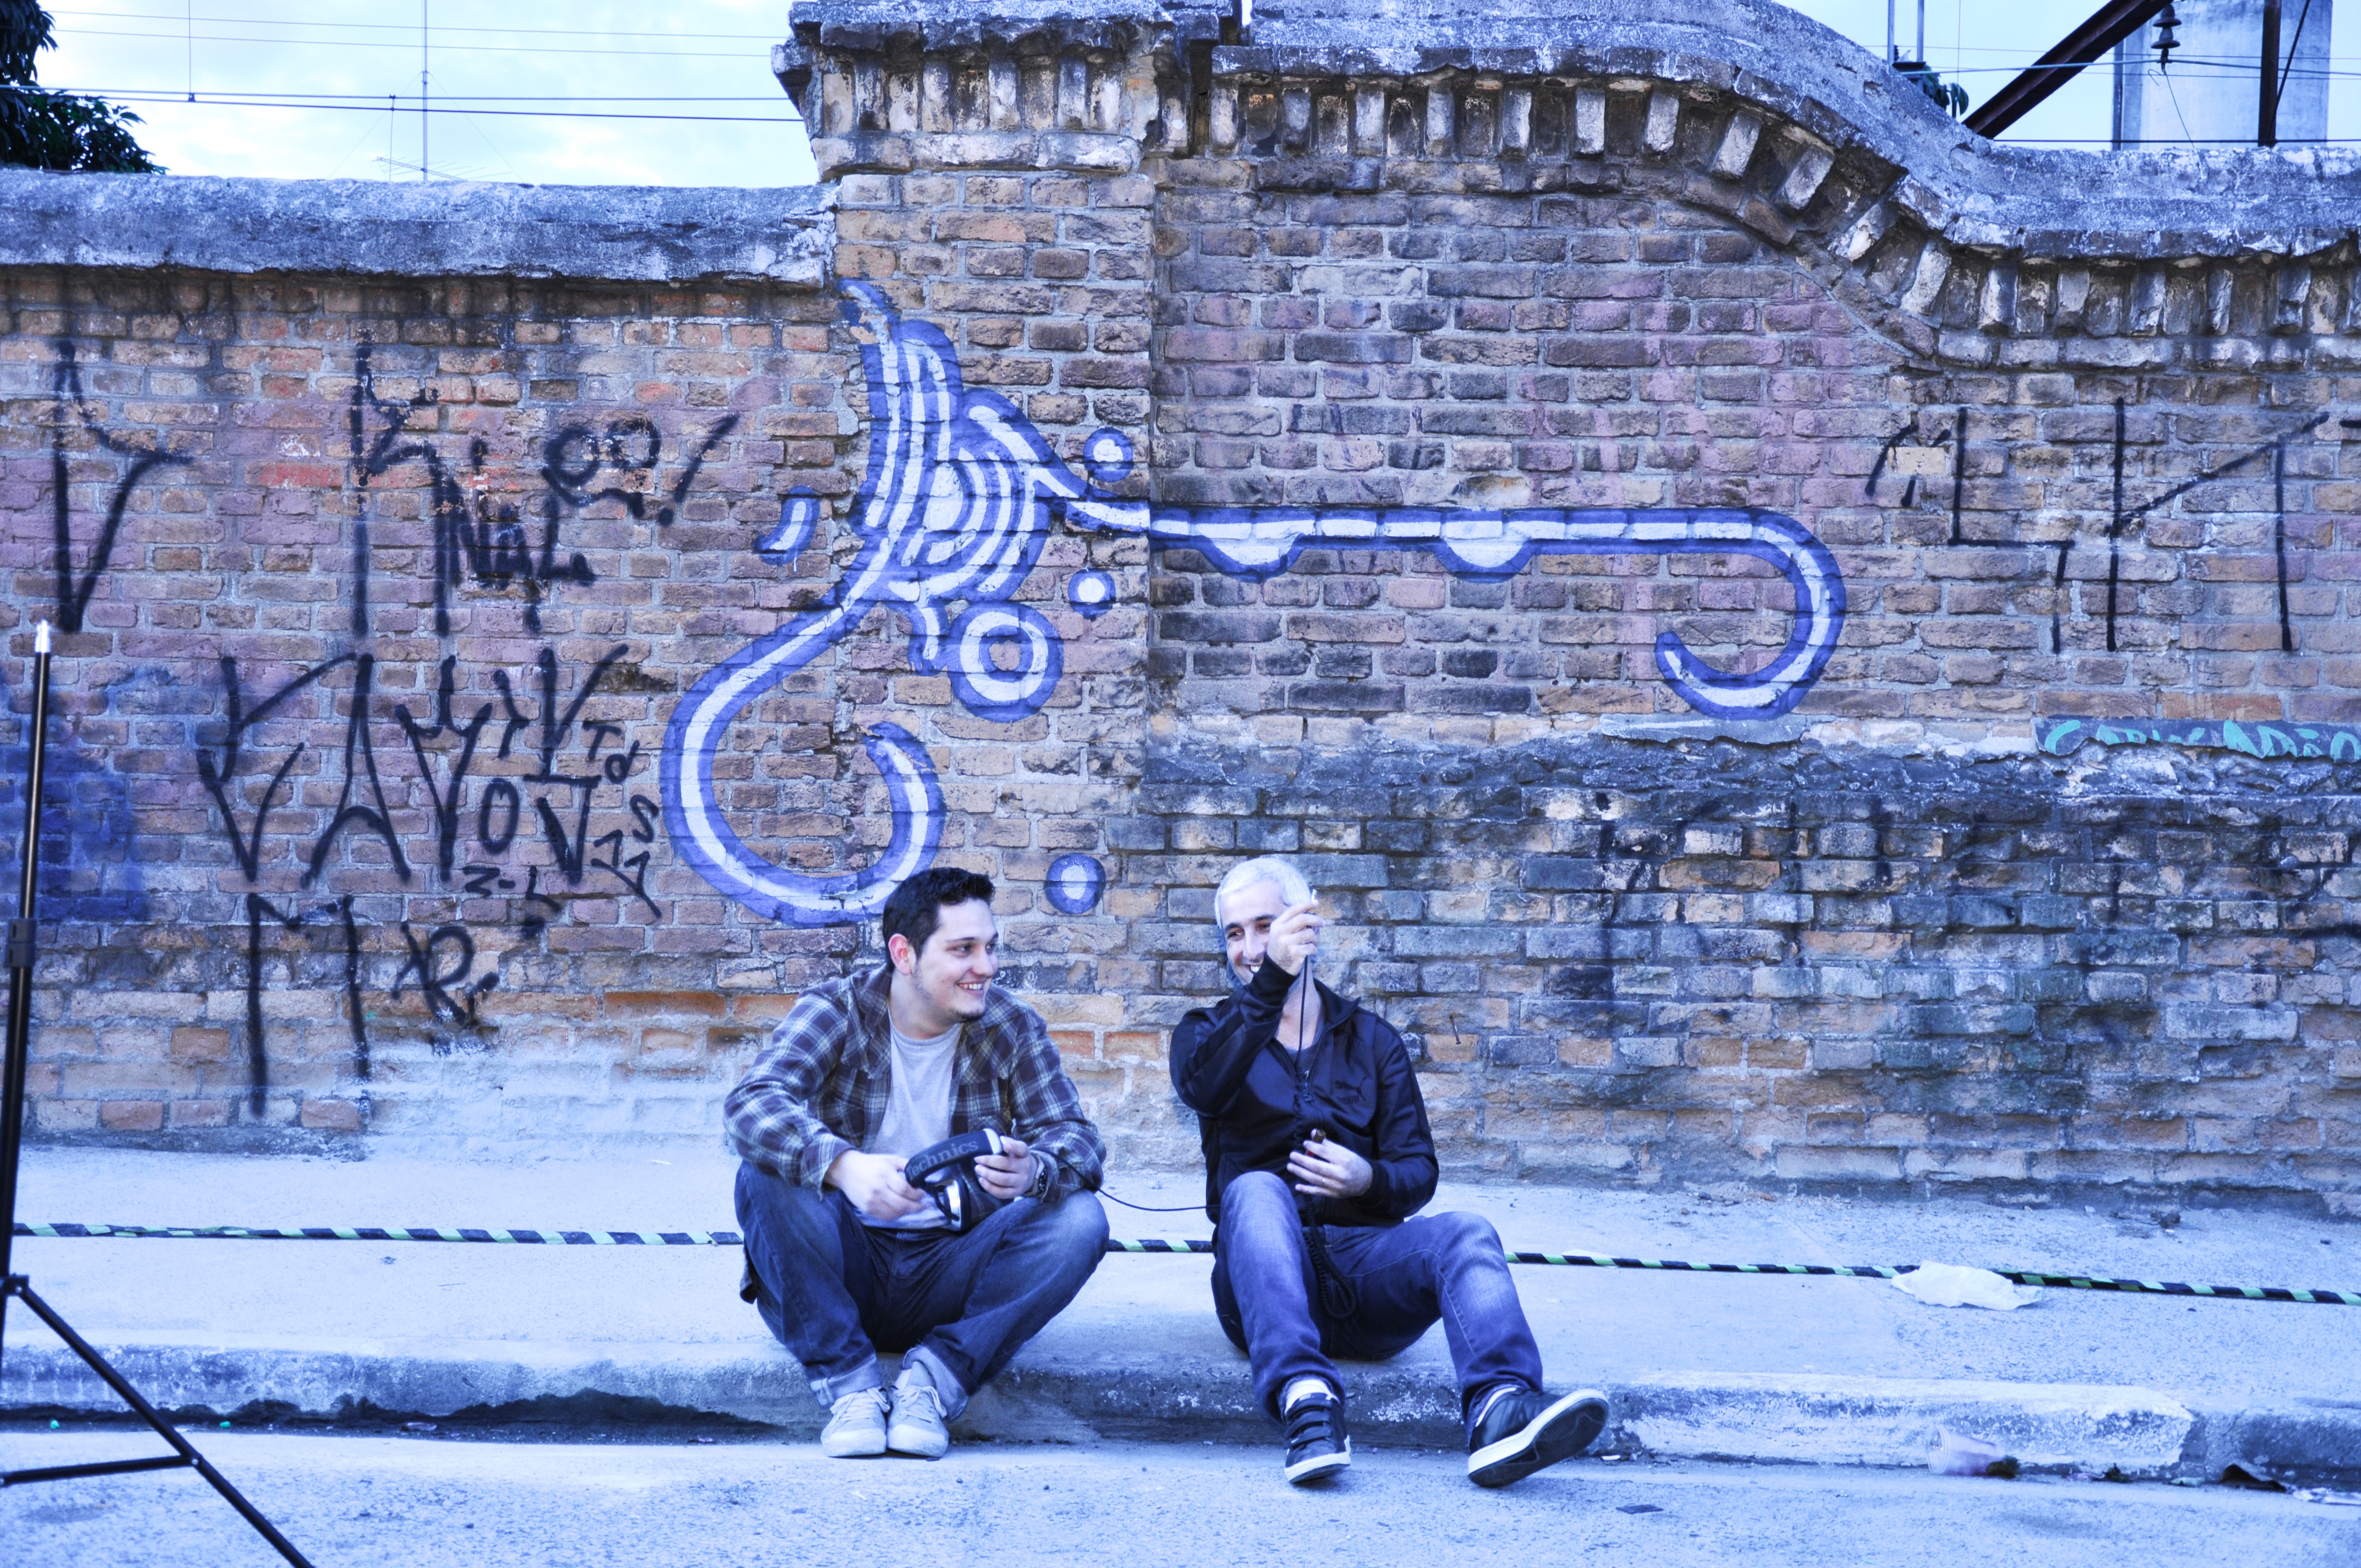
snow, winter, street, blue, graffiti, art, urban area